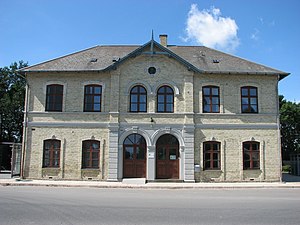
Kværndrup Station
Kværndrup Station er en station på Svendborgbanen, der ligger i Kværndrup på Midtfyn.